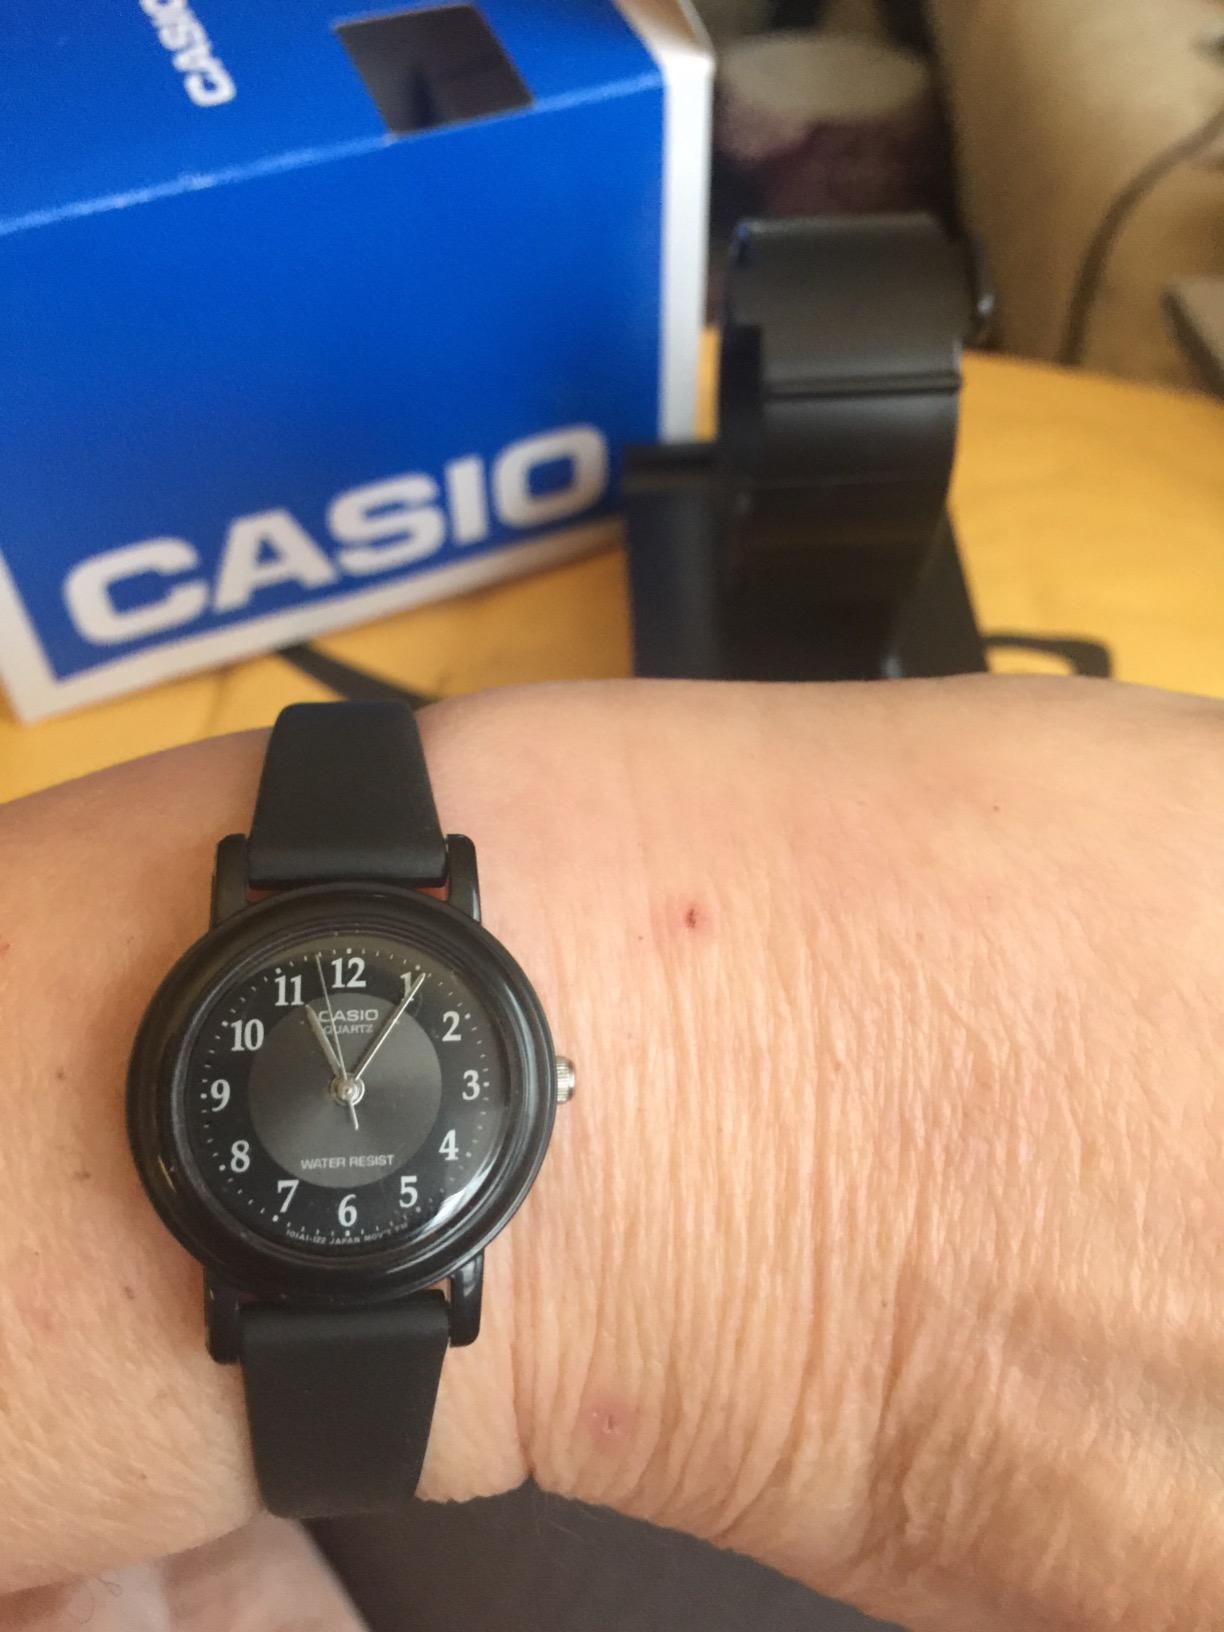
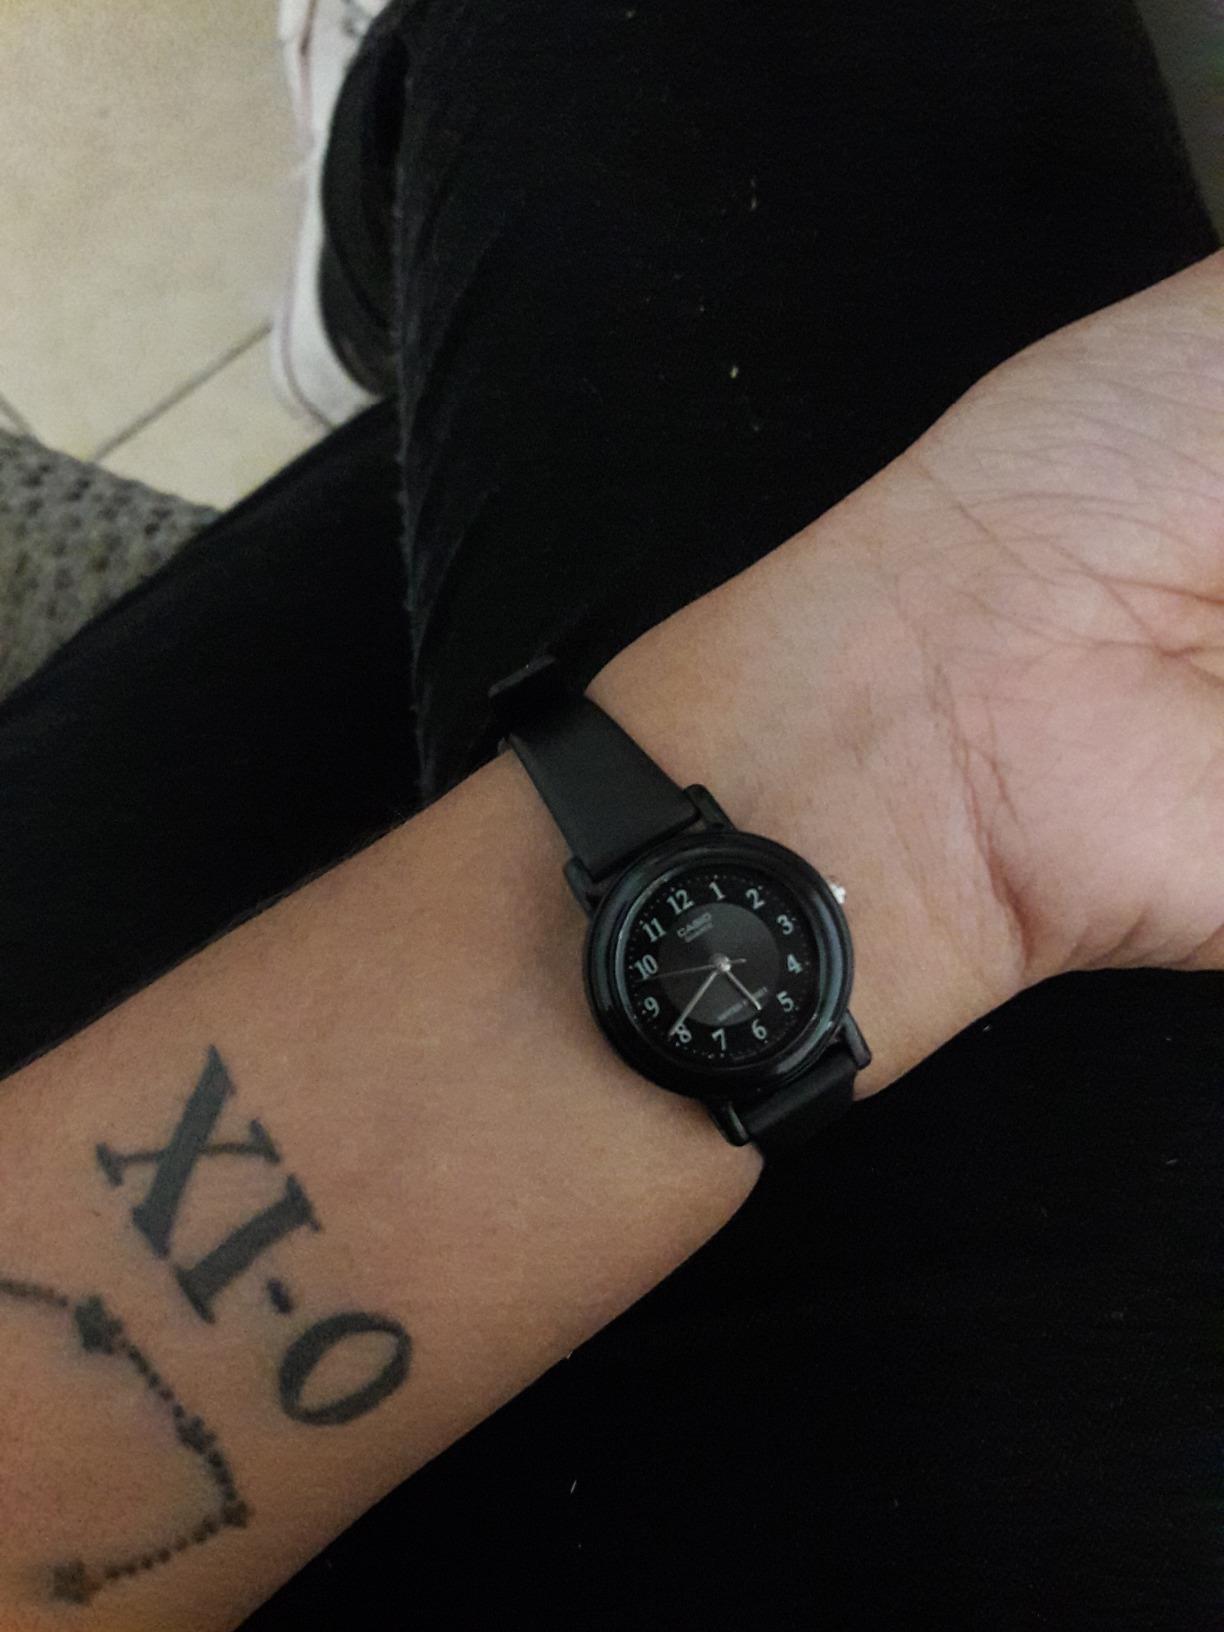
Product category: accessories_watch
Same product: yes